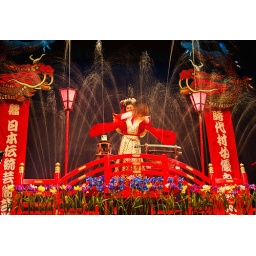
They say that the water is borrowed from the heavens. And by shooting the water high is a sign of returning it to the heavens.